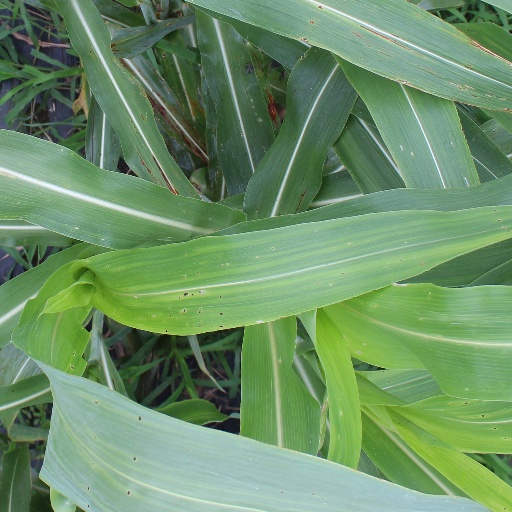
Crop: sorghum